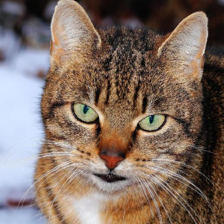
Label: animals